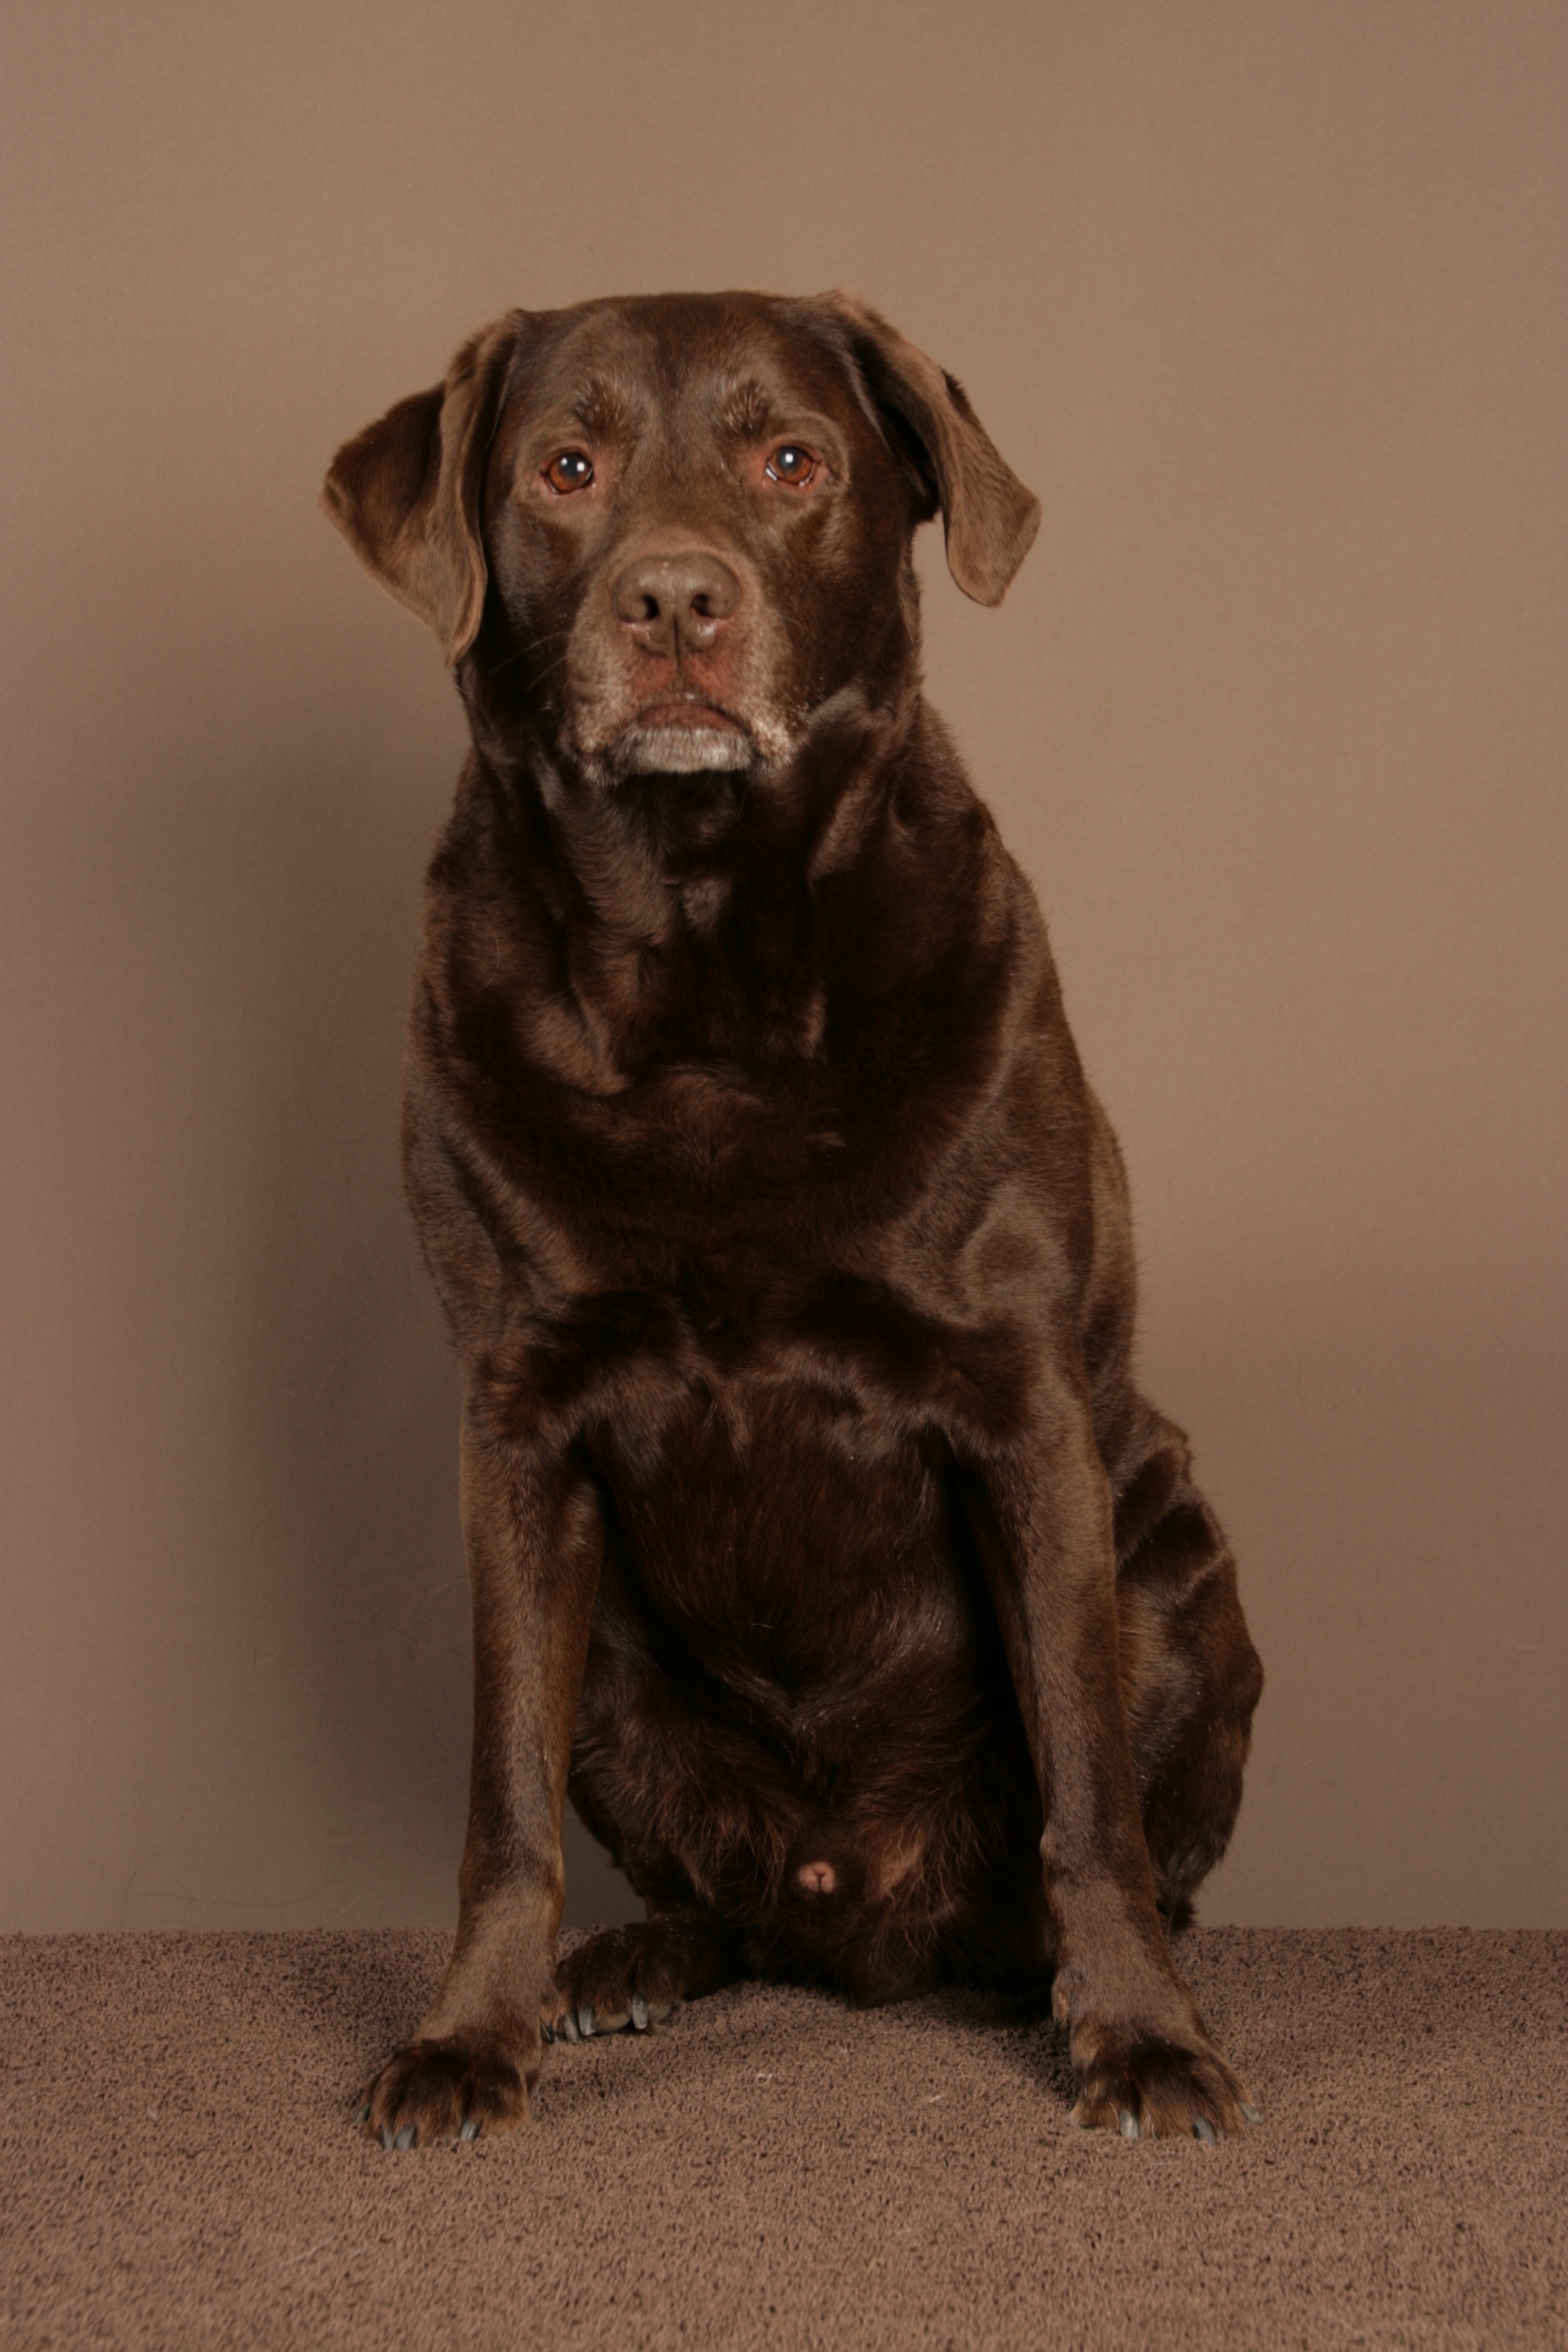
puppy, dog, animal, sitting, brown, mammal, black, vertebrate, labrador retriever, labrador, dog like mammal